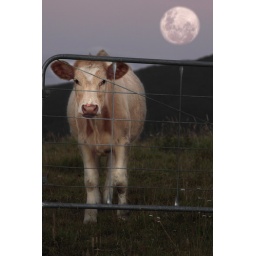
The Cow thought about jumping over the moon - but decided to eat some grass instead.